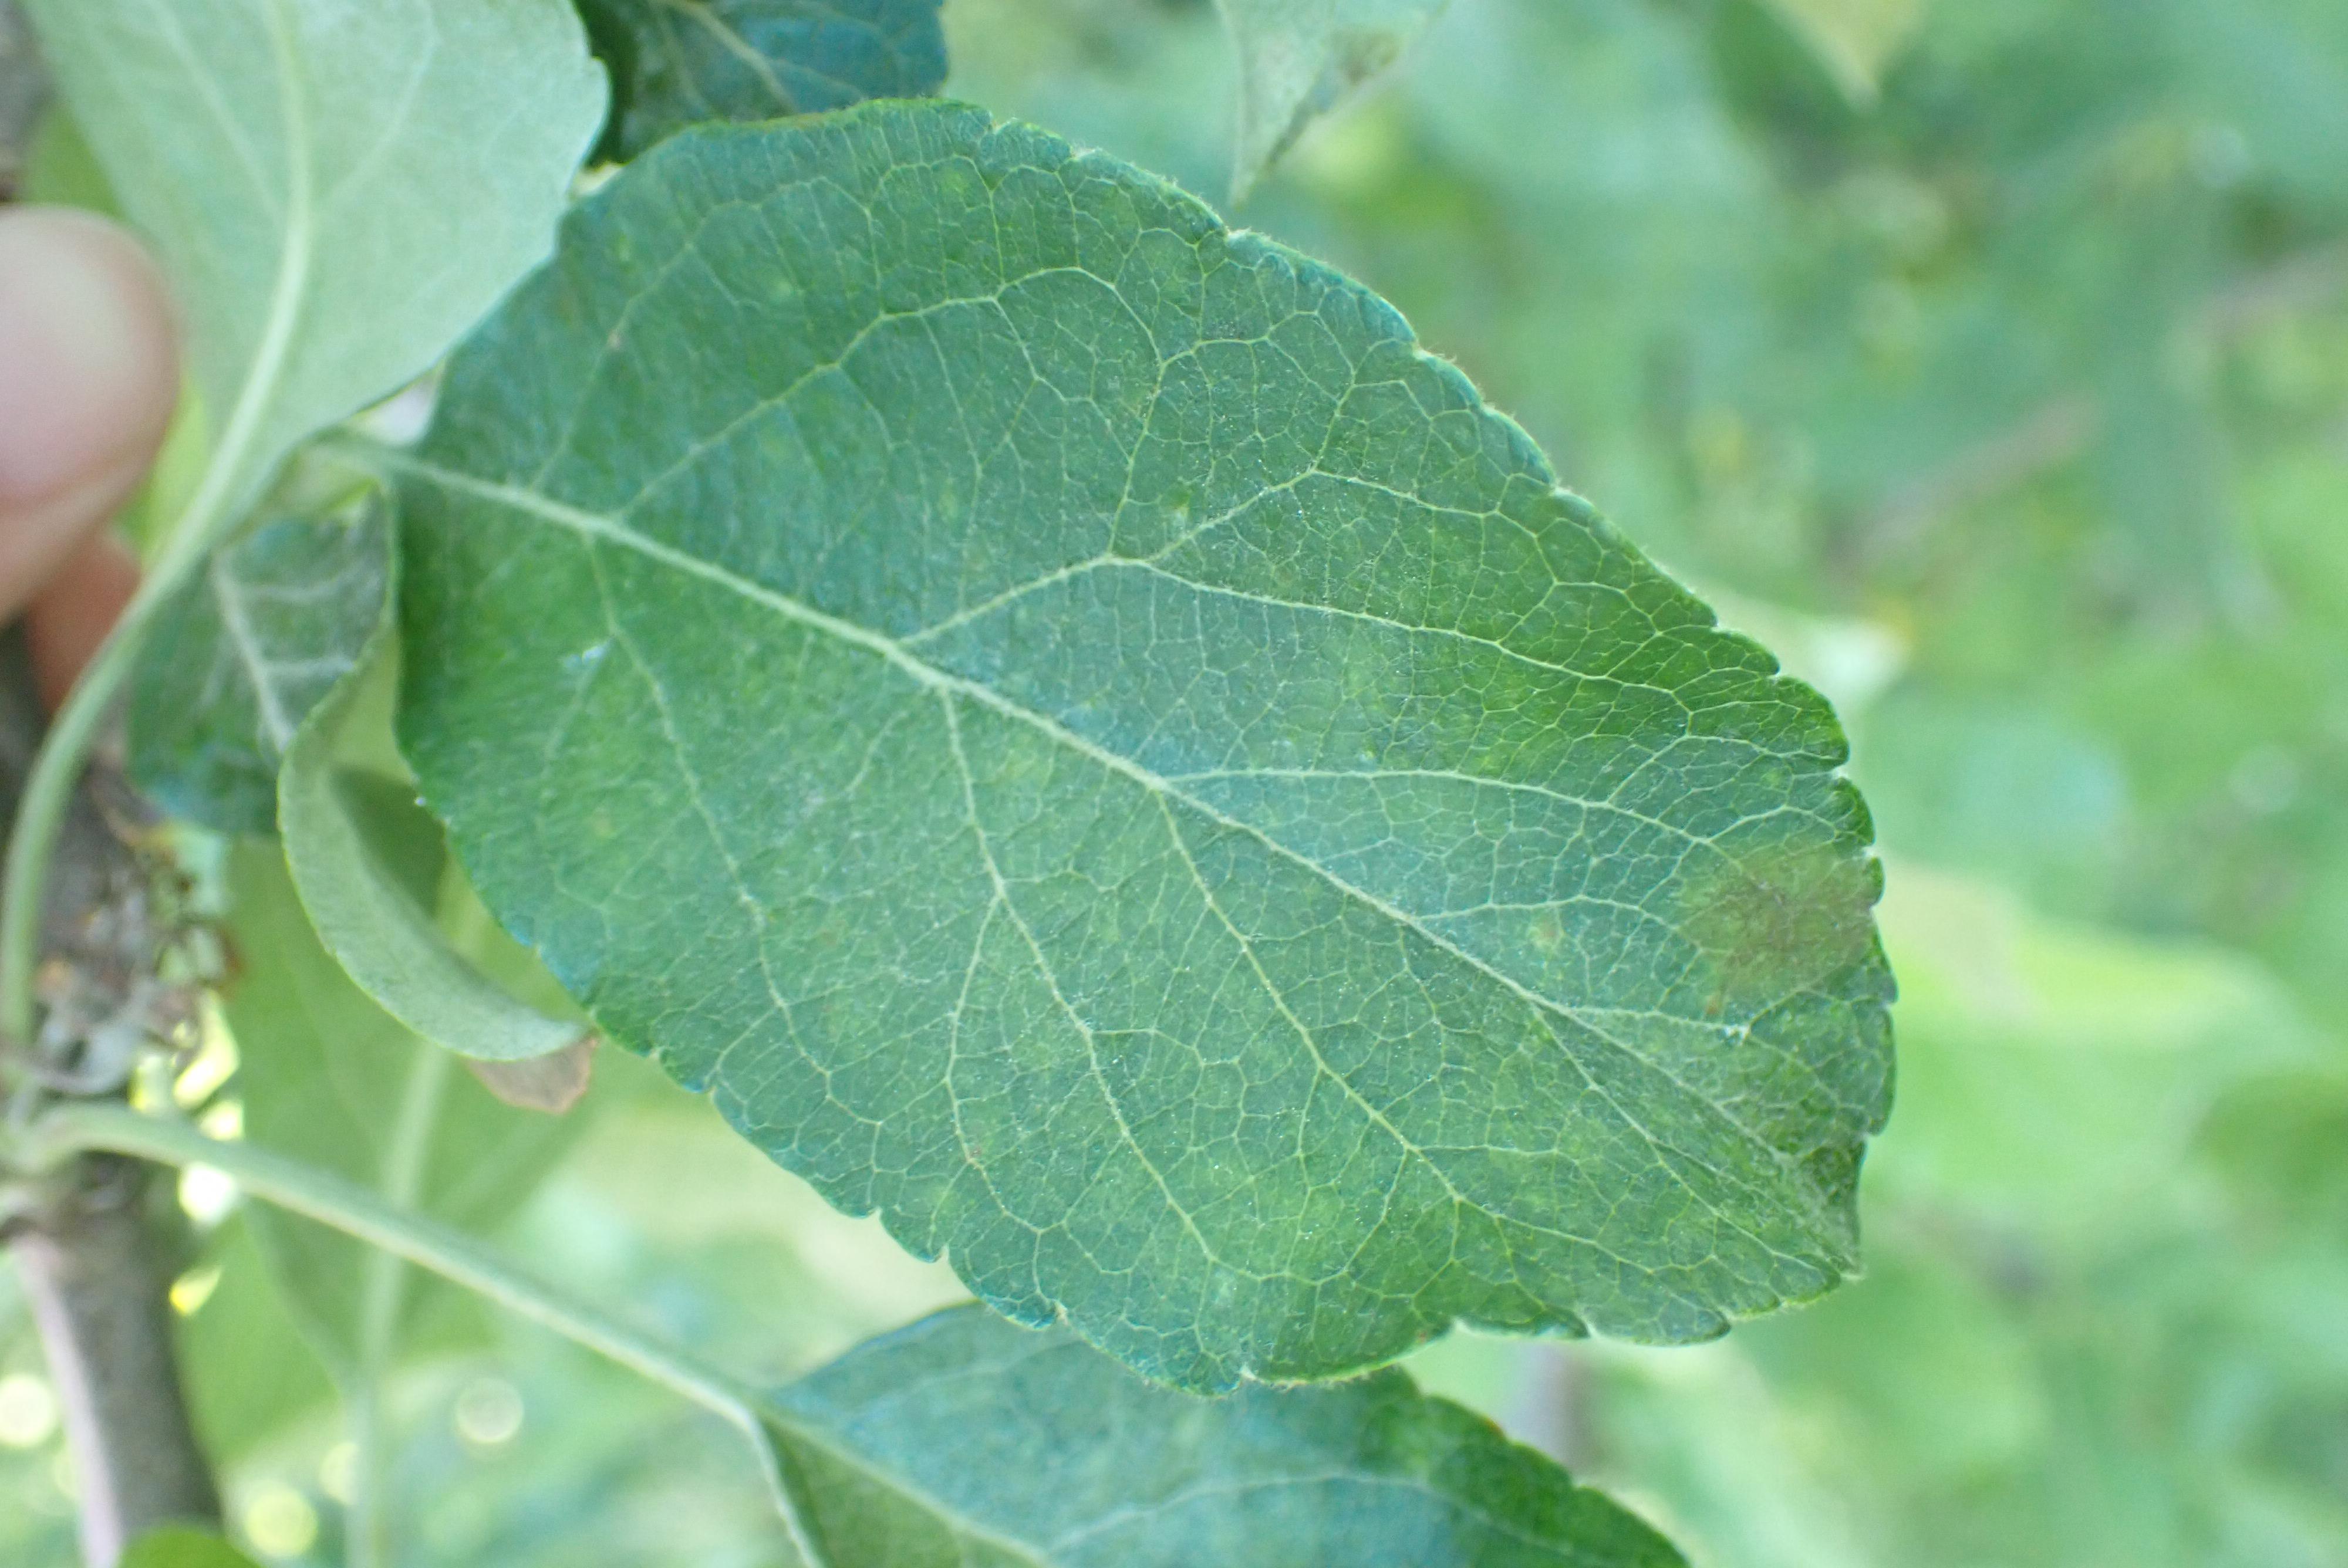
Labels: scab